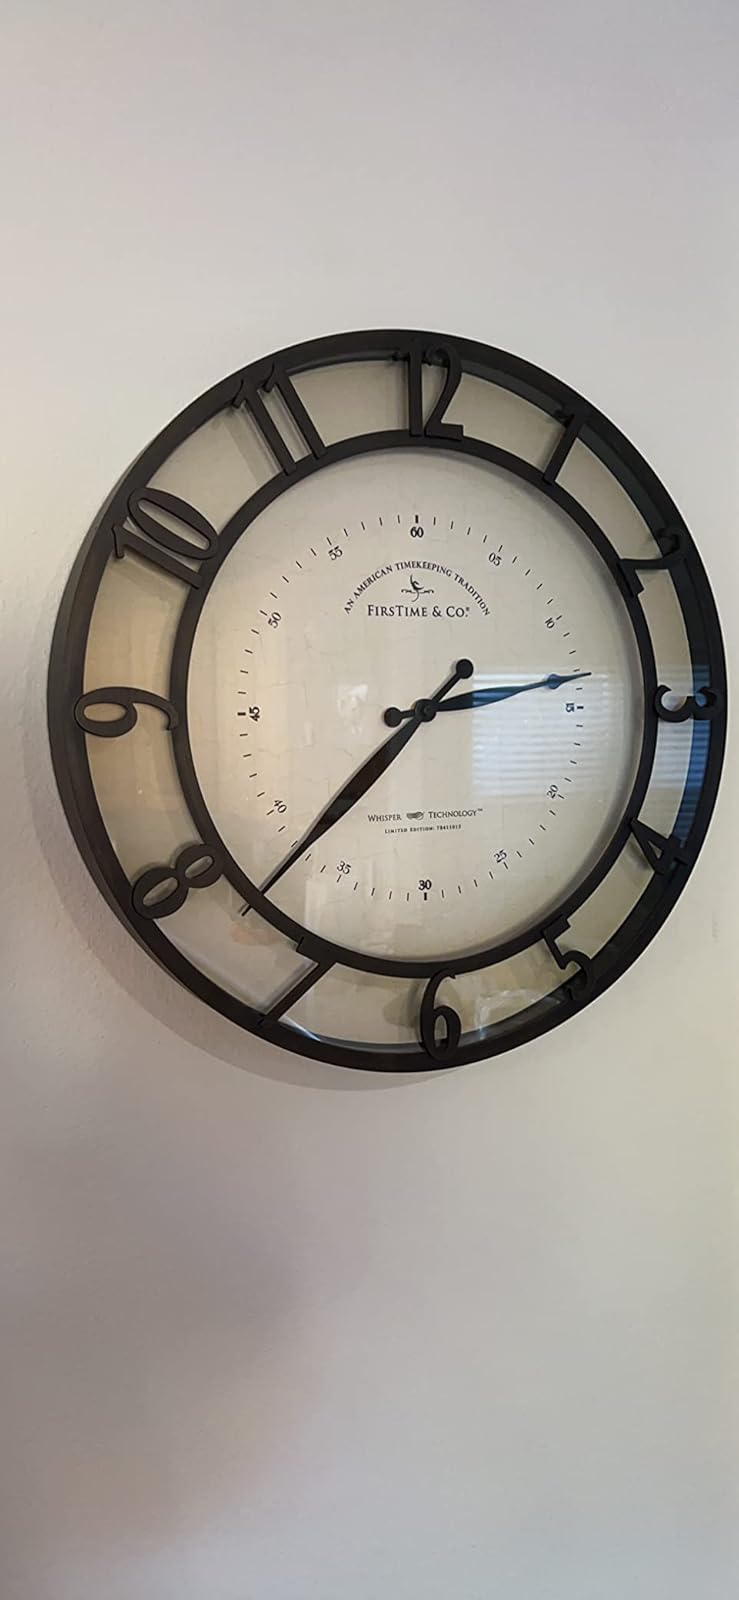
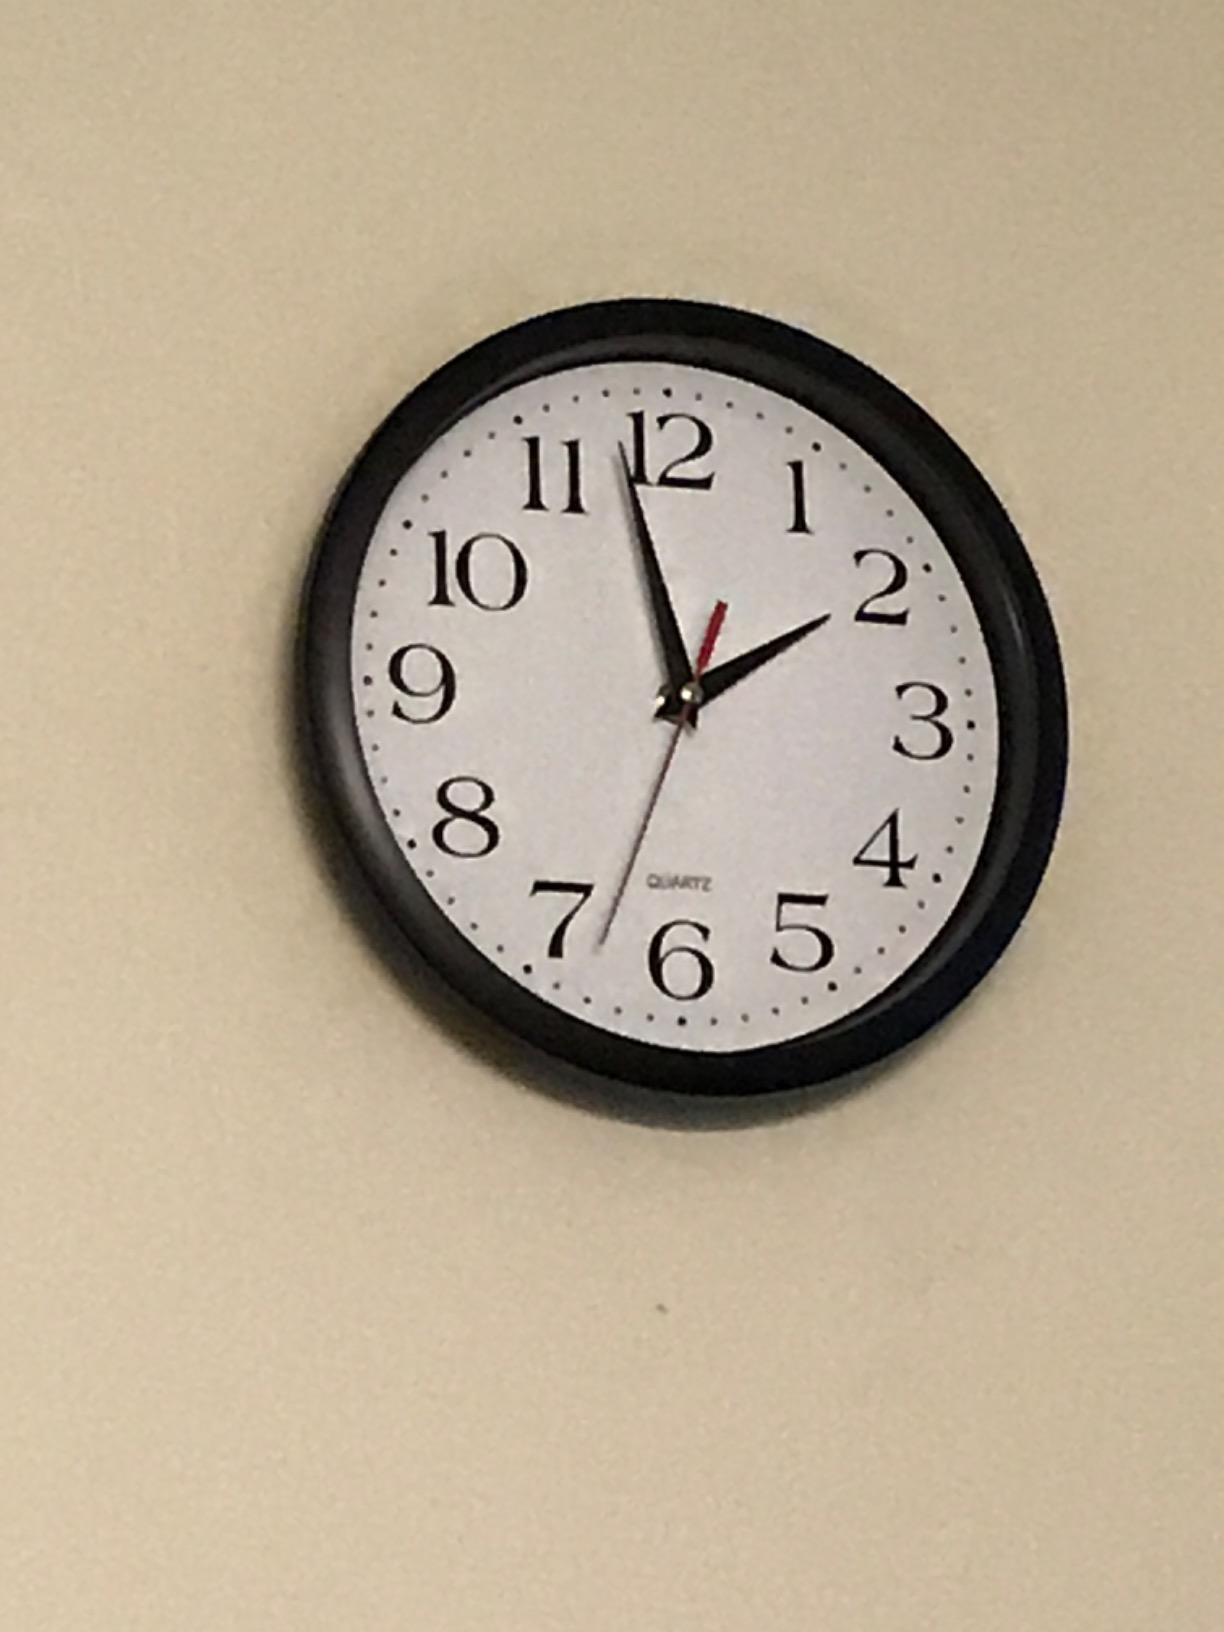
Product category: clock
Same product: no